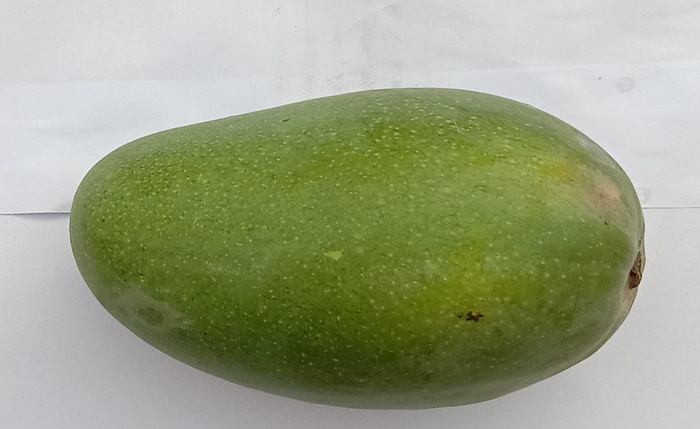
Mango variety: Dosehri